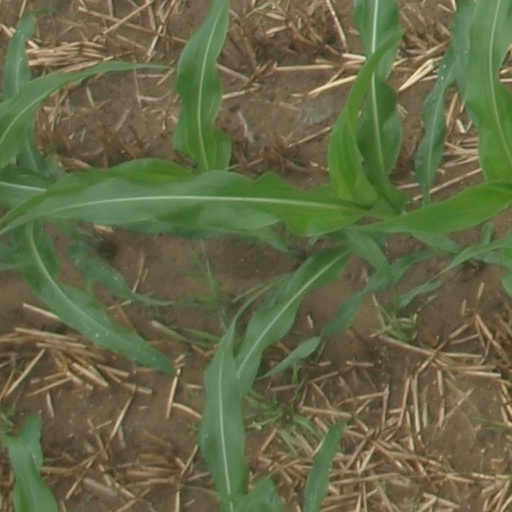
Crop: maize; corn